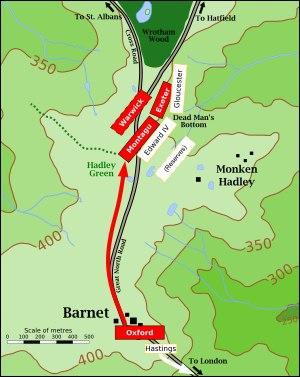
La bataille de Barnet, qui a lieu le 14 avril 1471, est un engagement décisif de la guerre des Deux-Roses. Elle se déroule près de la ville de Barnet, à 19 km au nord de Londres en Angleterre. La victoire d'Édouard IV d'Angleterre sur l'armée des Lancastres commandée par Richard Neville, suivie par une nouvelle victoire d'Édouard IV à Tewkesbury, assure à celui-ci le trône d'Angleterre ainsi que la prédominance de la maison d'York pendant quatorze ans.